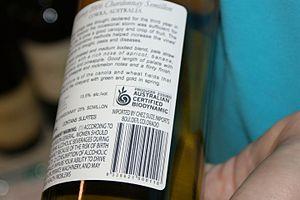
Bouteille notifiée Australian certified biodynamic